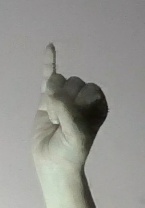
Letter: meem